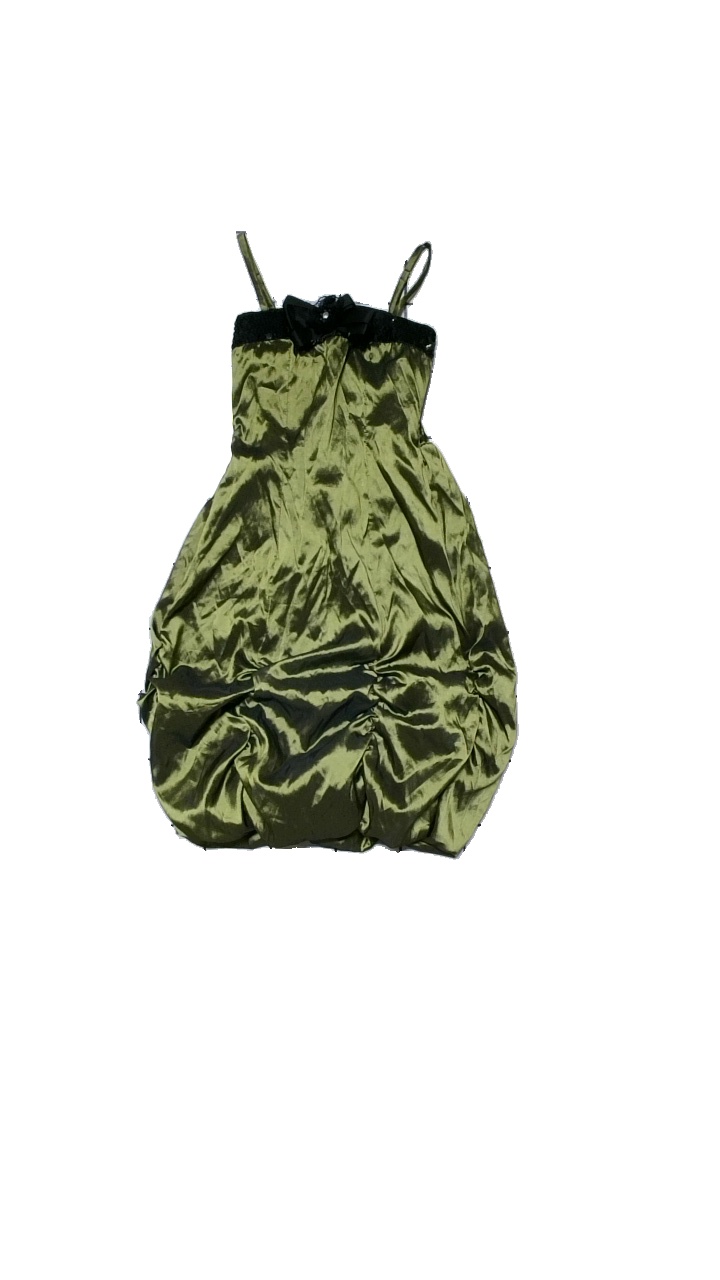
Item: Dress (Ladies)
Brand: Missing
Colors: Green
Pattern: Other
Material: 100% polyester
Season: All
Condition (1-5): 4
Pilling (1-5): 2
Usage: Reuse
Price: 100-150